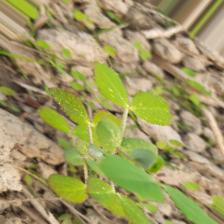
Label: Powdery Mildew